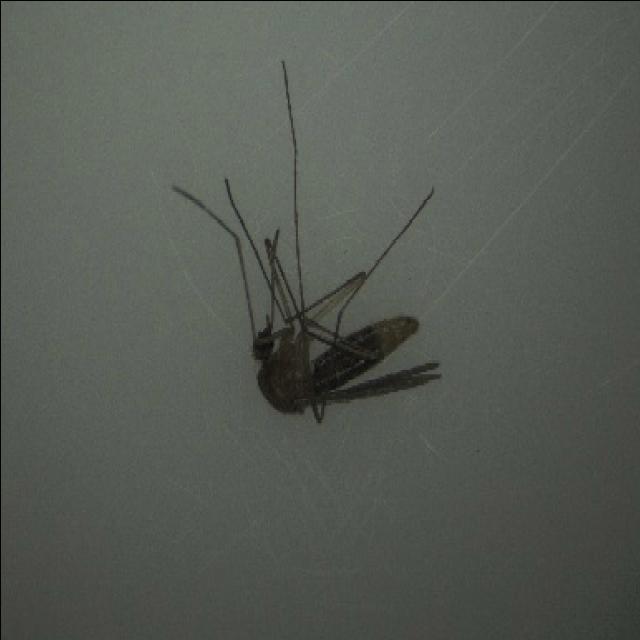
Species: culex_pipiens